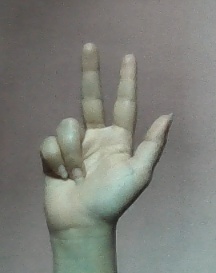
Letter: al